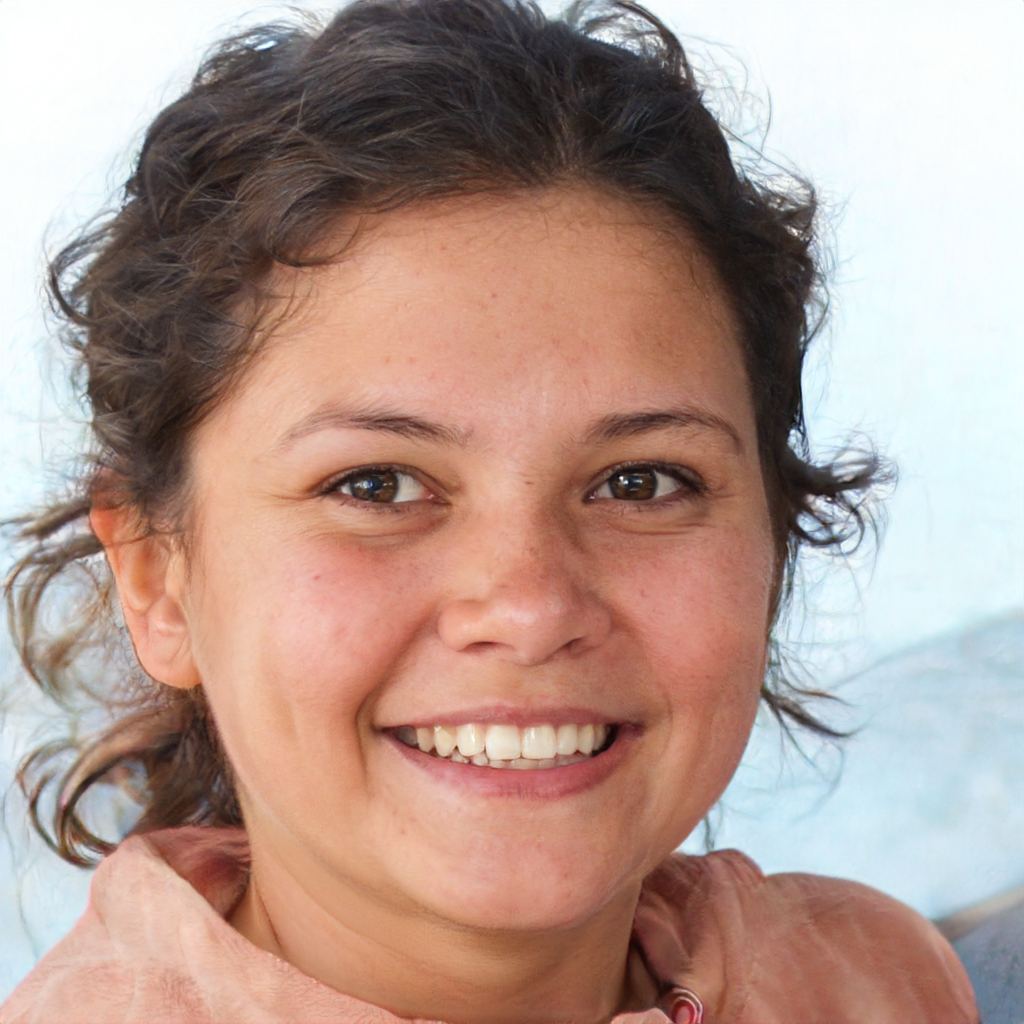
Label: Colored